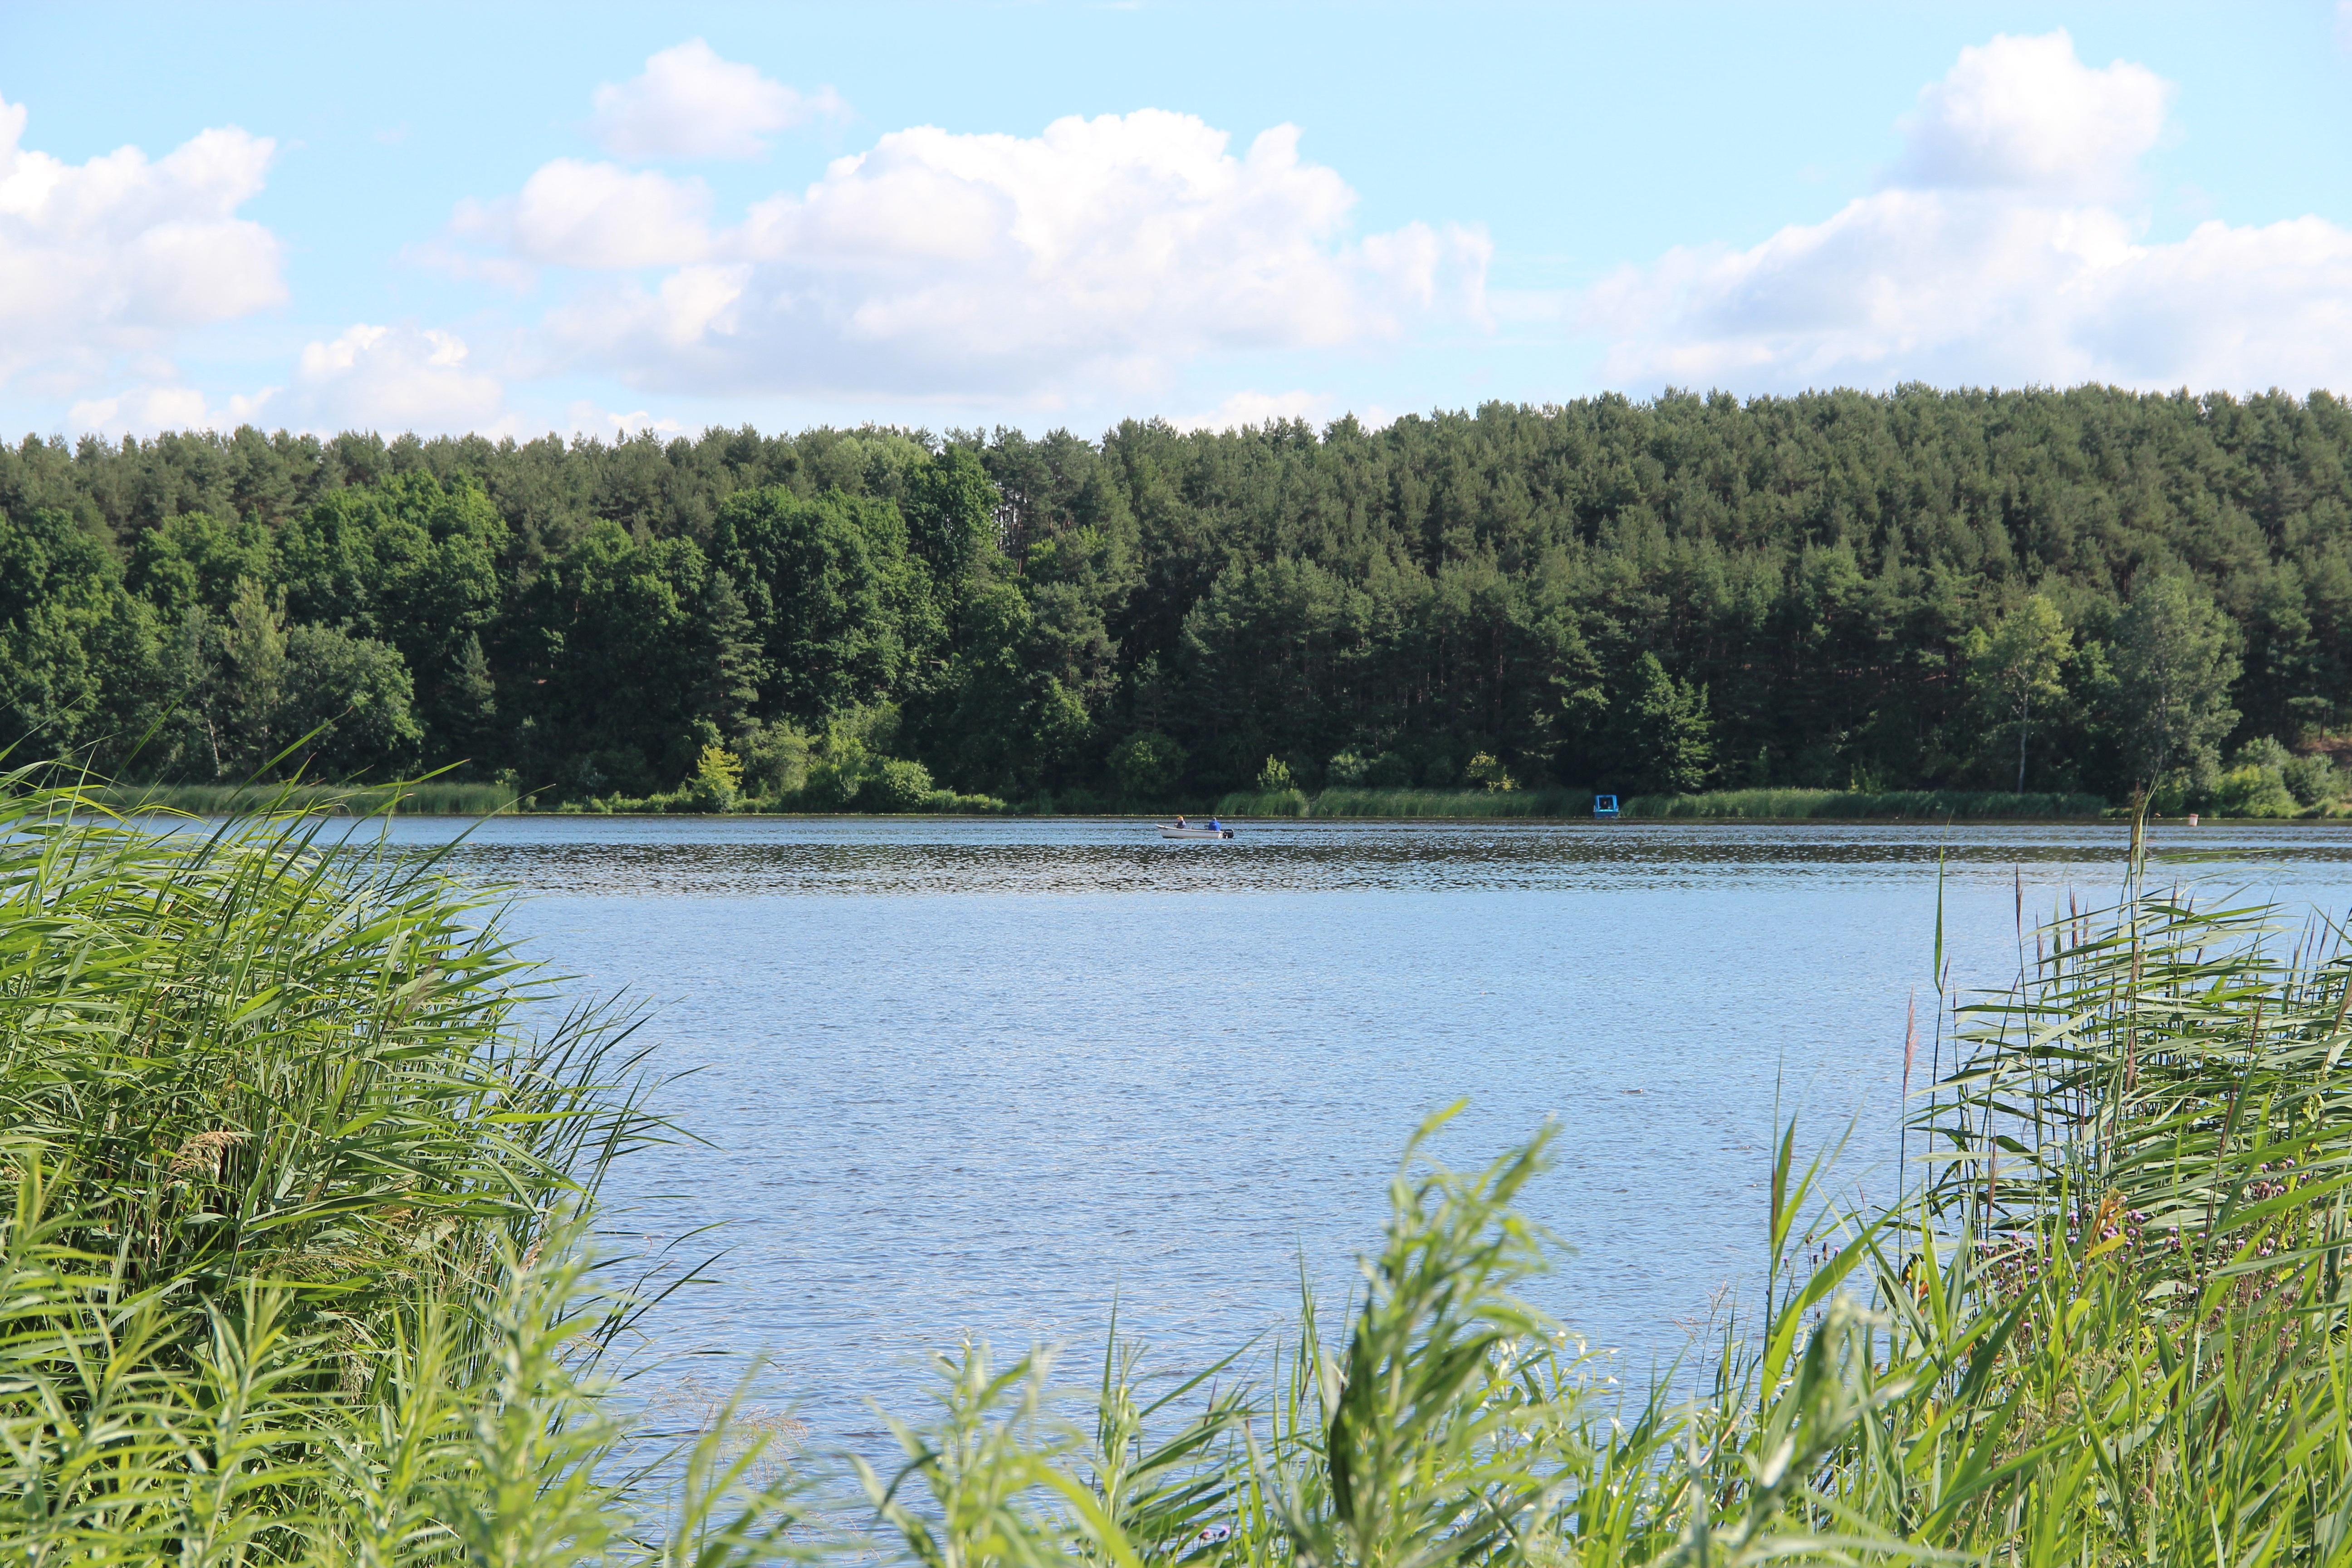
landscape, tree, water, nature, marsh, meadow, lake, river, pond, reservoir, body of water, poland, wetland, floodplain, habitat, loch, ecosystem, nature reserve, zegrzy ski, natural environment